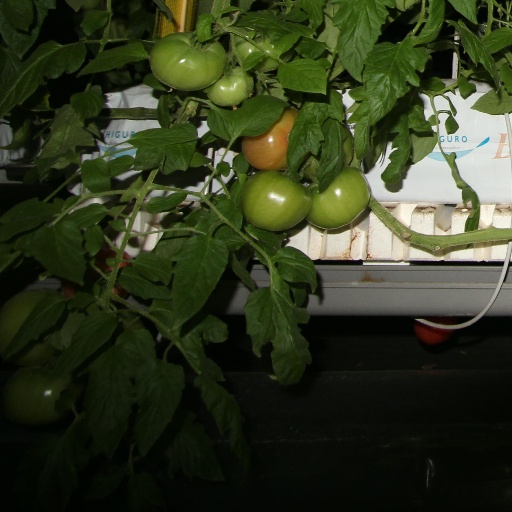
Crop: tomato